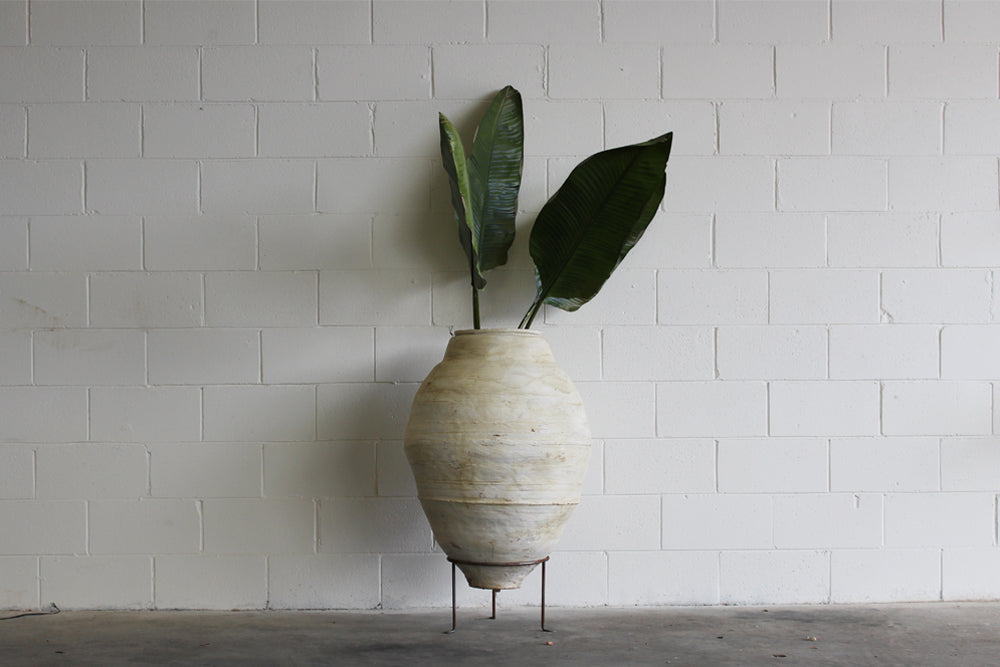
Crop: unknown
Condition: banana